Habr Awal

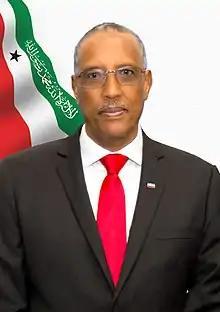
Colonel Muse Bihi Abdi, fifth President of Somaliland, and former military officer who served as a Somali Air Force pilot before defecting to the SNM in the mid-1980s where he commanded rebel forces.

On 26 June 1960 Egal was Prime minister of the newly independent State of Somaliland, which merged five days later with the former Trust Territory of Somalia to form the Somali Republic on July 1, 1960.